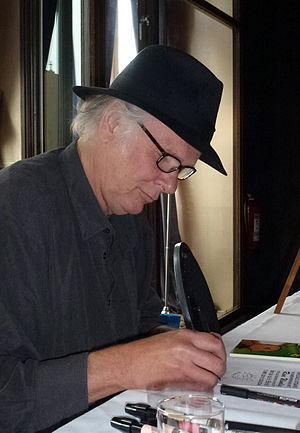
René Windig est un auteur de bande dessinée néerlandais connu pour le duo qu'il forme depuis la fin des années 1960 avec son ami de lycée Eddie de Jong.